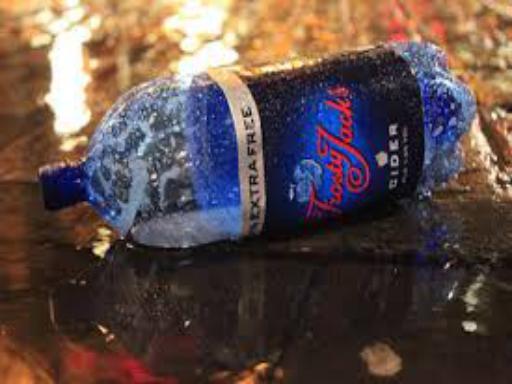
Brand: Frosty Jack Cider
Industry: Food